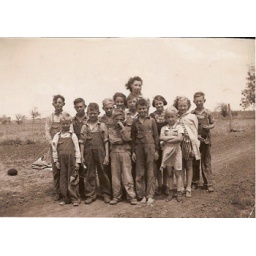
My mom is the small girl in the front row, clear to the right.